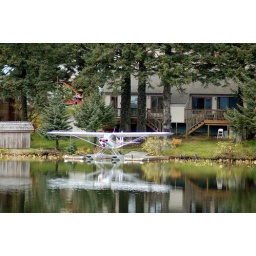
A house on Lilly lake in the middle of the city of Kodiak.